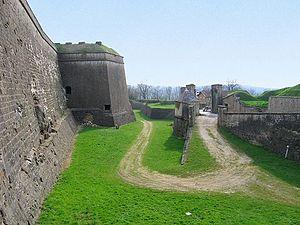
Chateau de Montmédy